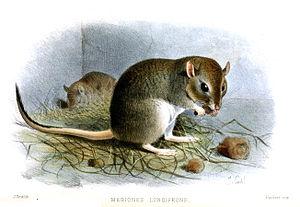
Meriones crassus est une espèce qui fait partie des rongeurs. C'est une gerbille de la famille des Muridés appelée en français Mérione du désert, Gerbille de Jérusalem ou Mérione de Sundevall. Elle est originaire des déserts d'Afrique du Nord et du Moyen-Orient.
La faune de Tunisie est constituée d'une grande diversité d'animaux d'affinité principalement méditerranéenne et saharo-sindienne.